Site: brandenburg
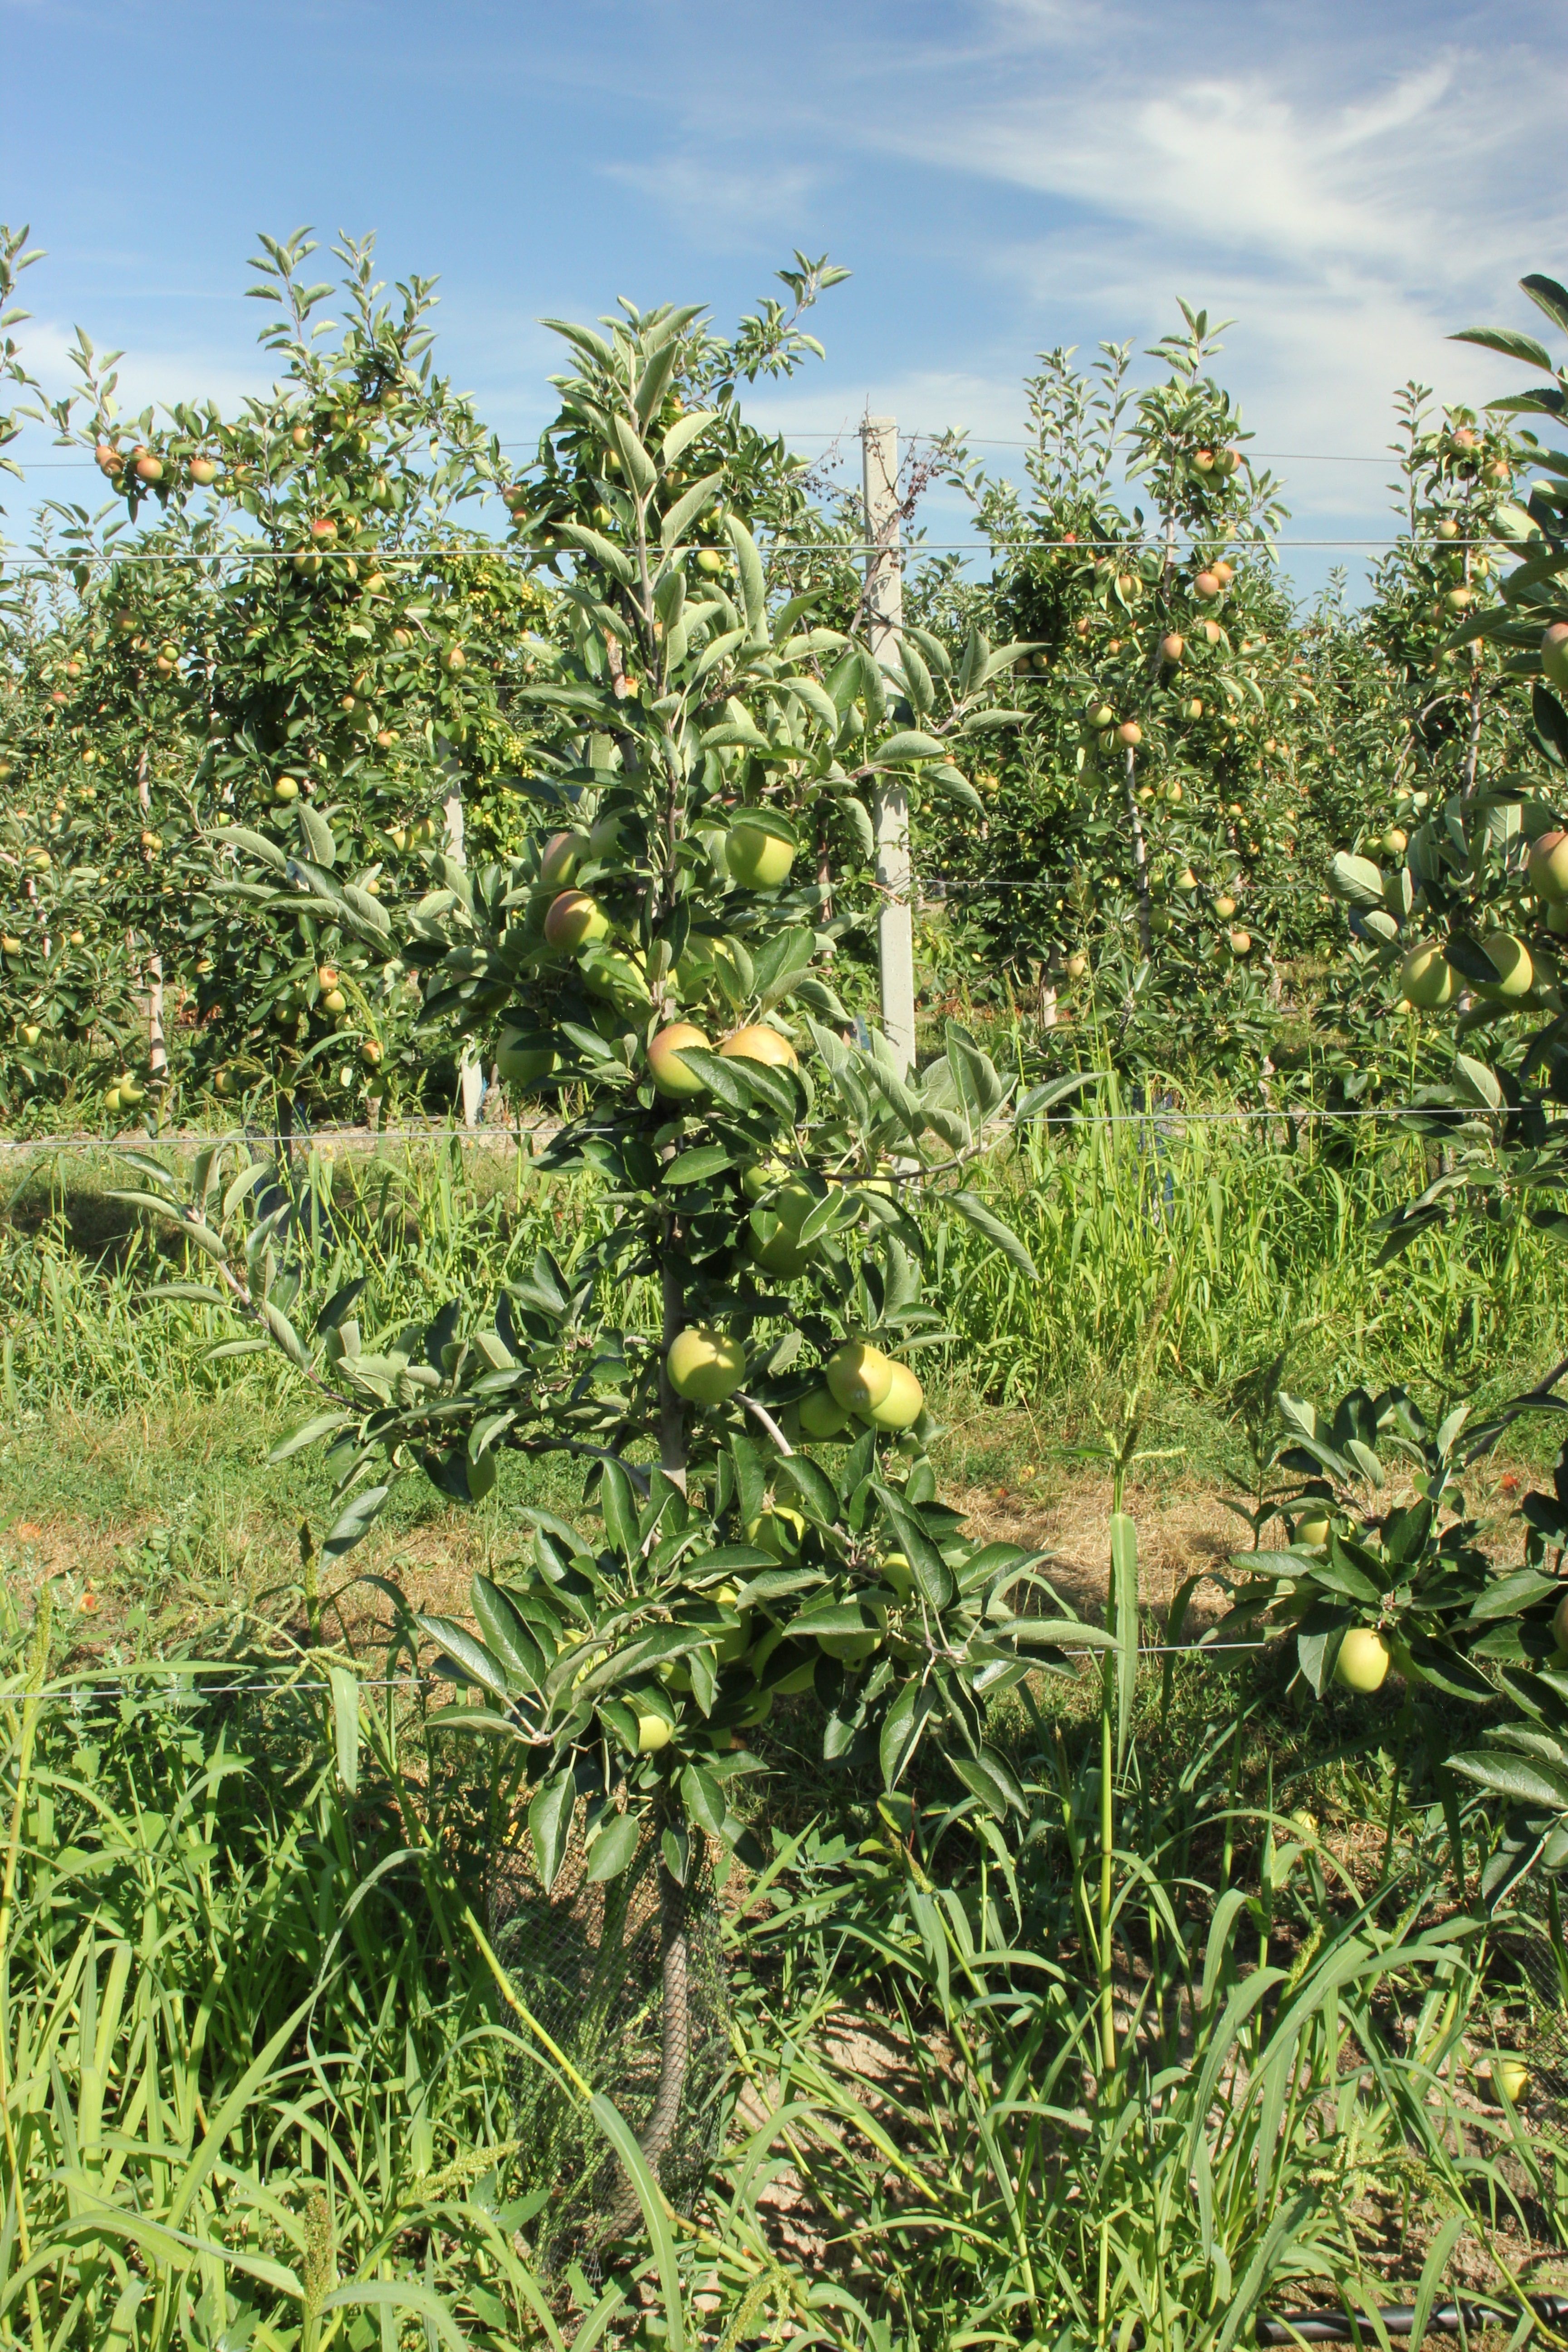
Growth stage (BBCH 77): Development of fruit